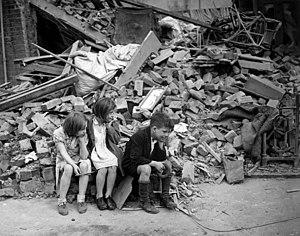
Le terme East End est communément utilisé pour faire référence au East End of London, une aire géographique à Londres, marquée à l'est d'une ligne par les murailles médiévales de la cité de Londres et au nord de la Tamise, bien que ses limites ne soient pas officiellement fixées par des lignes universellement acceptées. L'utilisation du terme, péjorative à l'origine, est attestée à la fin du XIXᵉ siècle, alors que l'expansion de la population de la cité provoque une surpopulation extrême dans toute la zone, les pauvres et les immigrants se concentrant dans l'East End. Ces problèmes sont exacerbés par la construction des docks de St Katharine en 1827 et des terminus ferroviaires du centre de Londres, qui nécessite la destruction des anciens taudis, causant le déplacement d'importantes populations vers l'East End. En l'espace d'un siècle, l'East End devient synonyme de pauvreté, de surpopulation, de maladie et de criminalité.